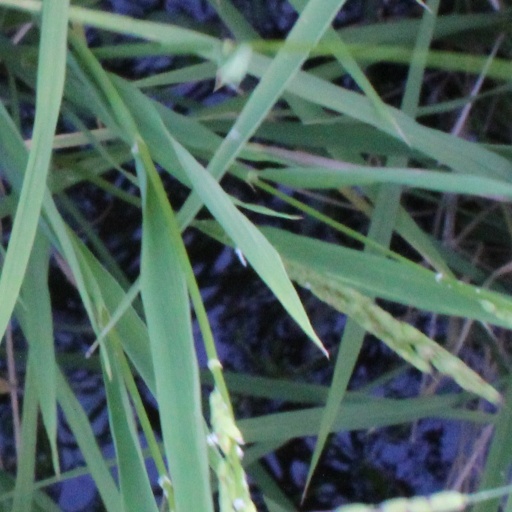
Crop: rice